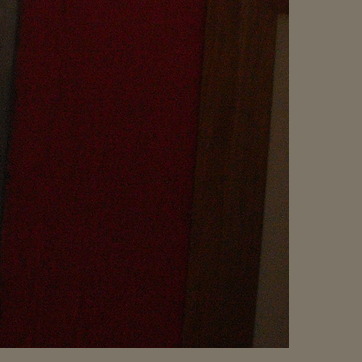
Material: painted